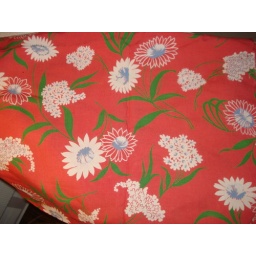
Dusty pink background, lavender colored inset on flowers. Lovely drape!! Doesn't look as salmon colored in person.